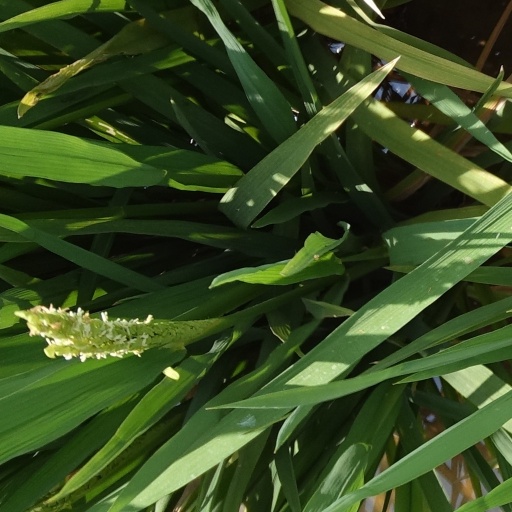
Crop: rice